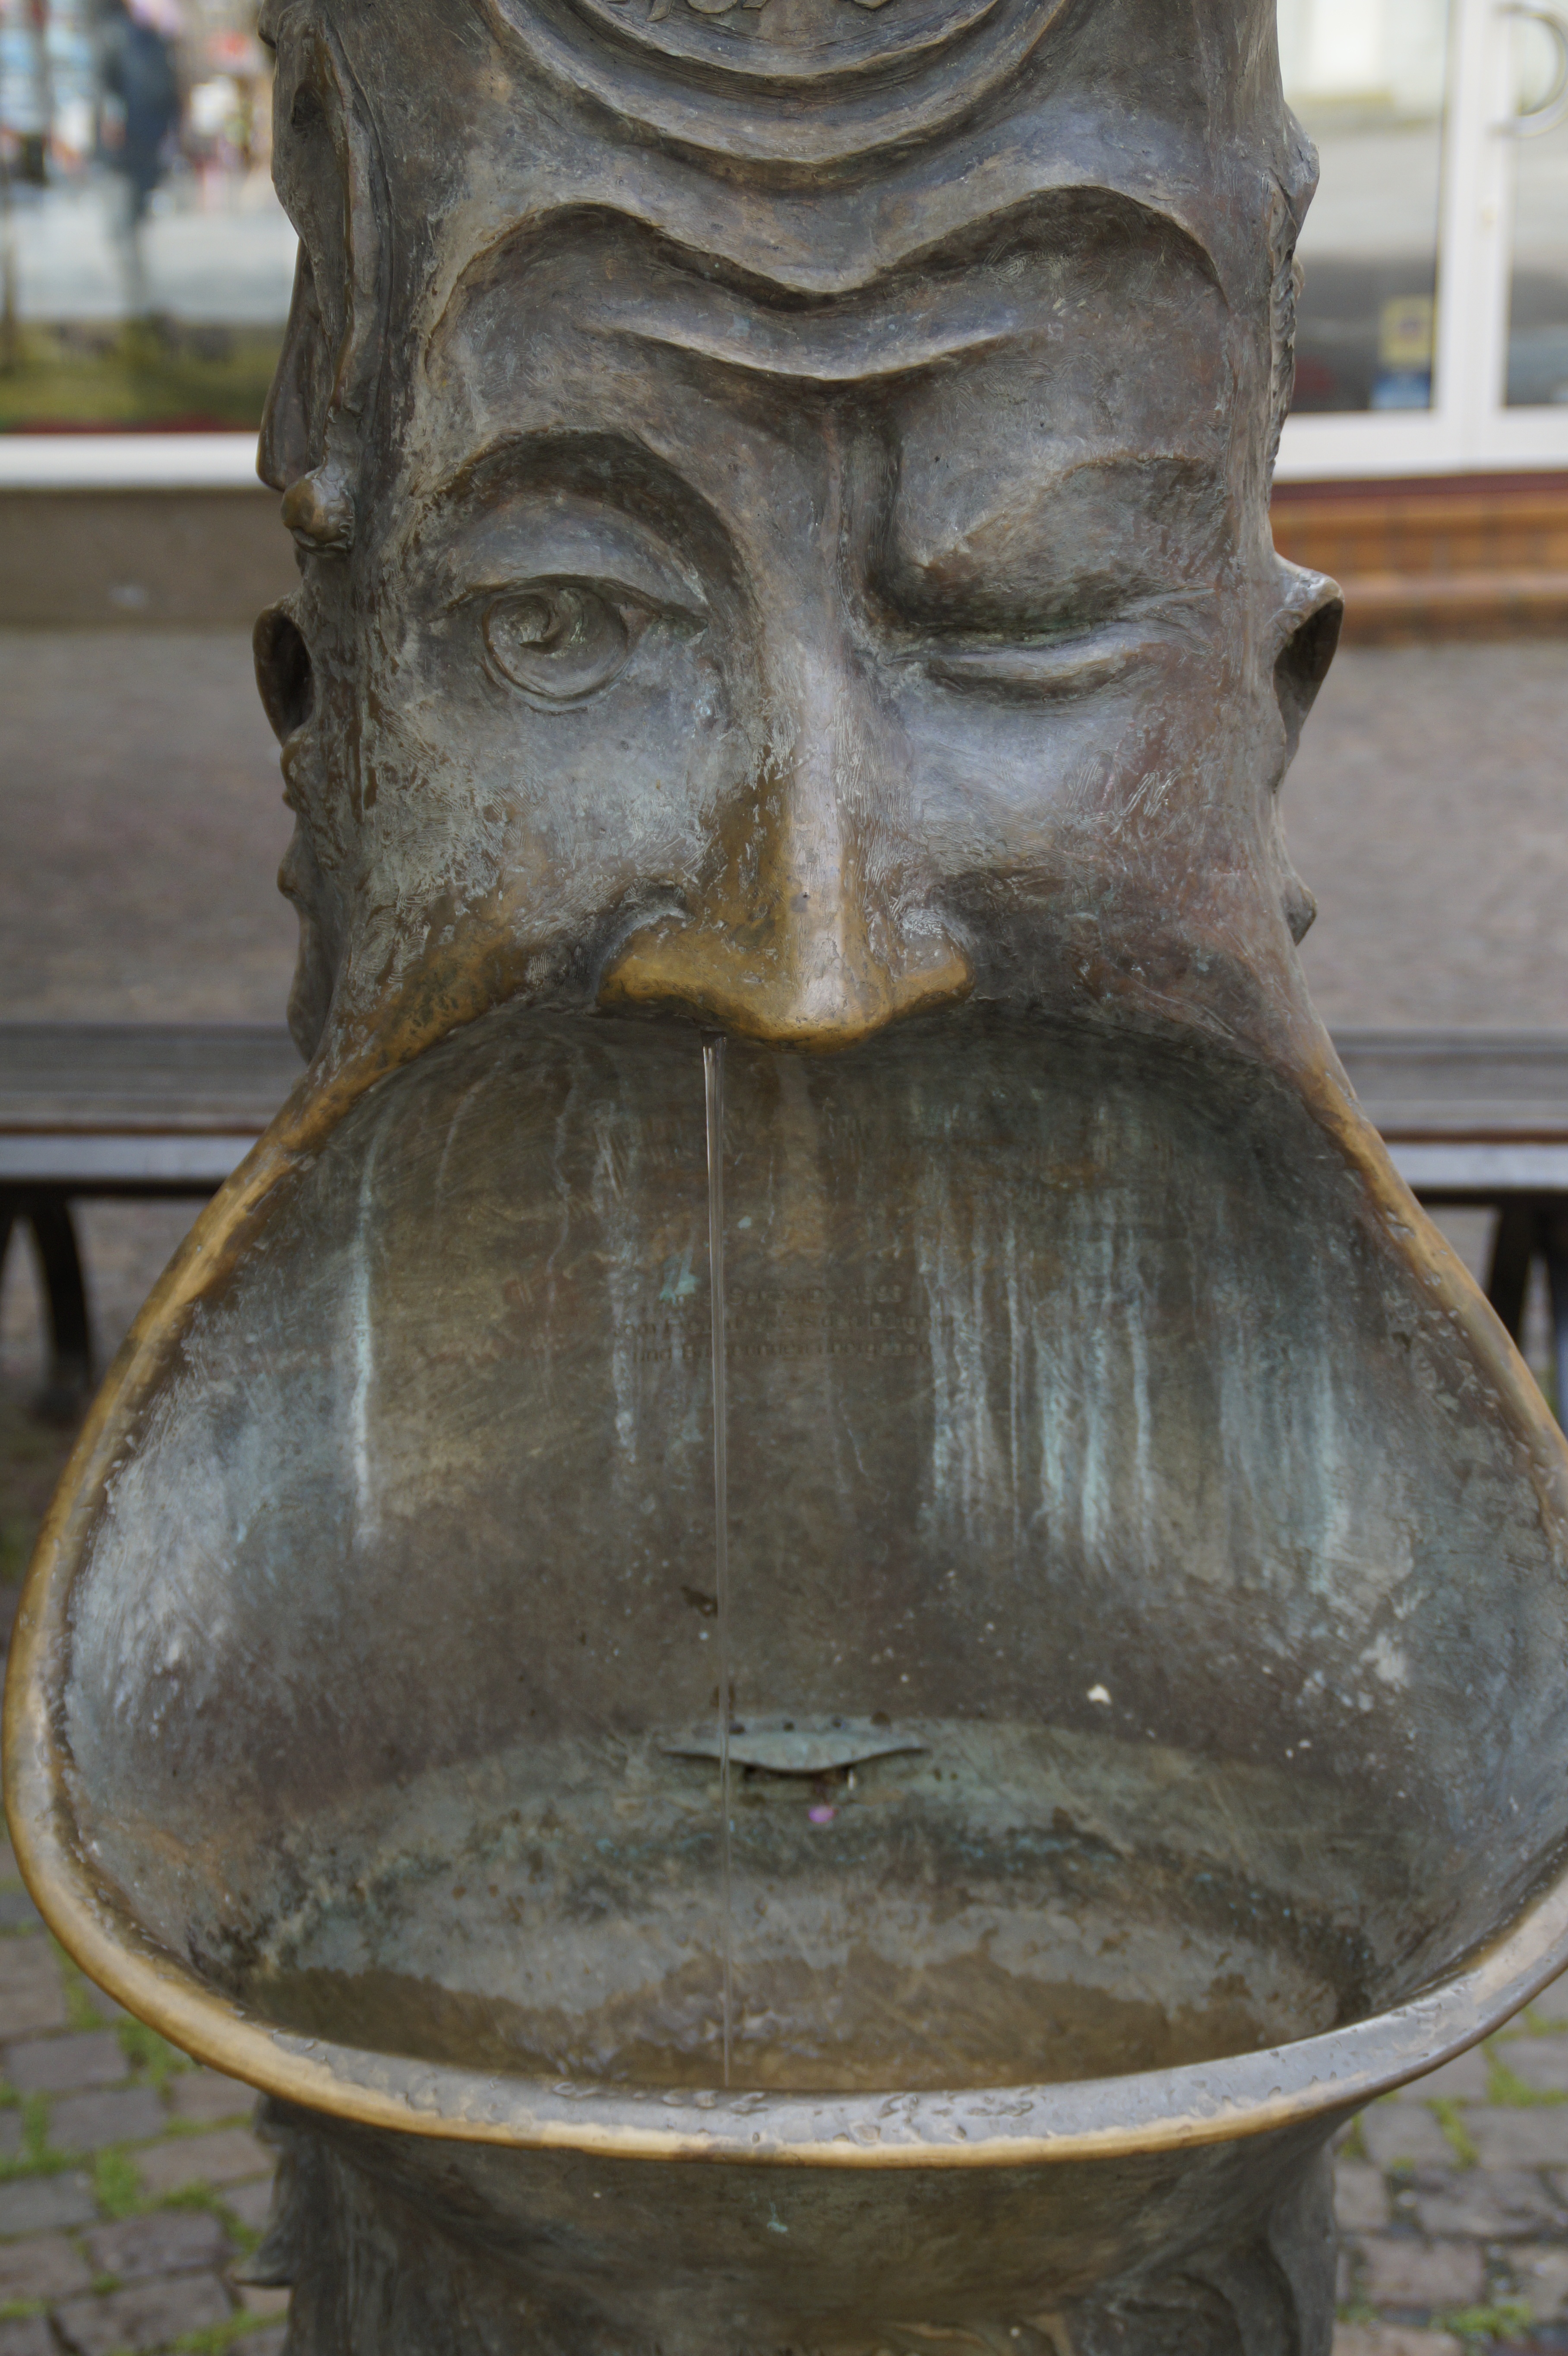
monument, statue, foot, metal, clothing, mouth, face, sculpture, nose, art, temple, fountain, carving, sniff, constance, trickle, ancient history, nose runs, runny nose, big mouth